Boonyod Sookthinthai

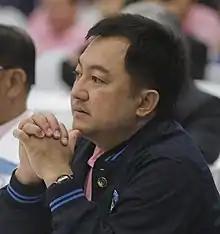
Sookthinthai in 2010

Boonyod Sookthinthai (born September 17, 1965) is a Thai politician, former journalist, news anchor, TV host, and DJ.